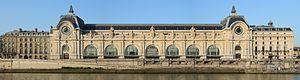
Façade du Musée d'Orsay, récemment restaurée. Ce panorama est constitué de trois photos assemblées avec Hugin
Le musée d’Orsay est un musée national inauguré en 1986, situé dans le 7ᵉ arrondissement de Paris le long de la rive gauche de la Seine. Il est installé dans l’ancienne gare d'Orsay, construite par Victor Laloux de 1898 à 1900 et réaménagée en musée sur décision du Président de la République Valéry Giscard d'Estaing. Ses collections présentent l’art occidental de 1848 à 1914, dans toute sa diversité : peinture, sculpture, arts décoratifs, art graphique, photographie, architecture, etc. Il est l’un des plus grands musées d’Europe pour cette période.
Une gare ferroviaire est le lieu d'arrêt des trains. Une gare comprend diverses installations qui ont une double fonction : permettre la montée et la descente des voyageurs, ou le chargement et le déchargement des marchandises ainsi que pour certaines d'entre elles, assurer des fonctions de sécurité dans la circulation des trains.
Victor-Alexandre-Frédéric Laloux est un architecte français.